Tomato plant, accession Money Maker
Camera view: bottom (45 deg); turntable rotation: 210 degrees
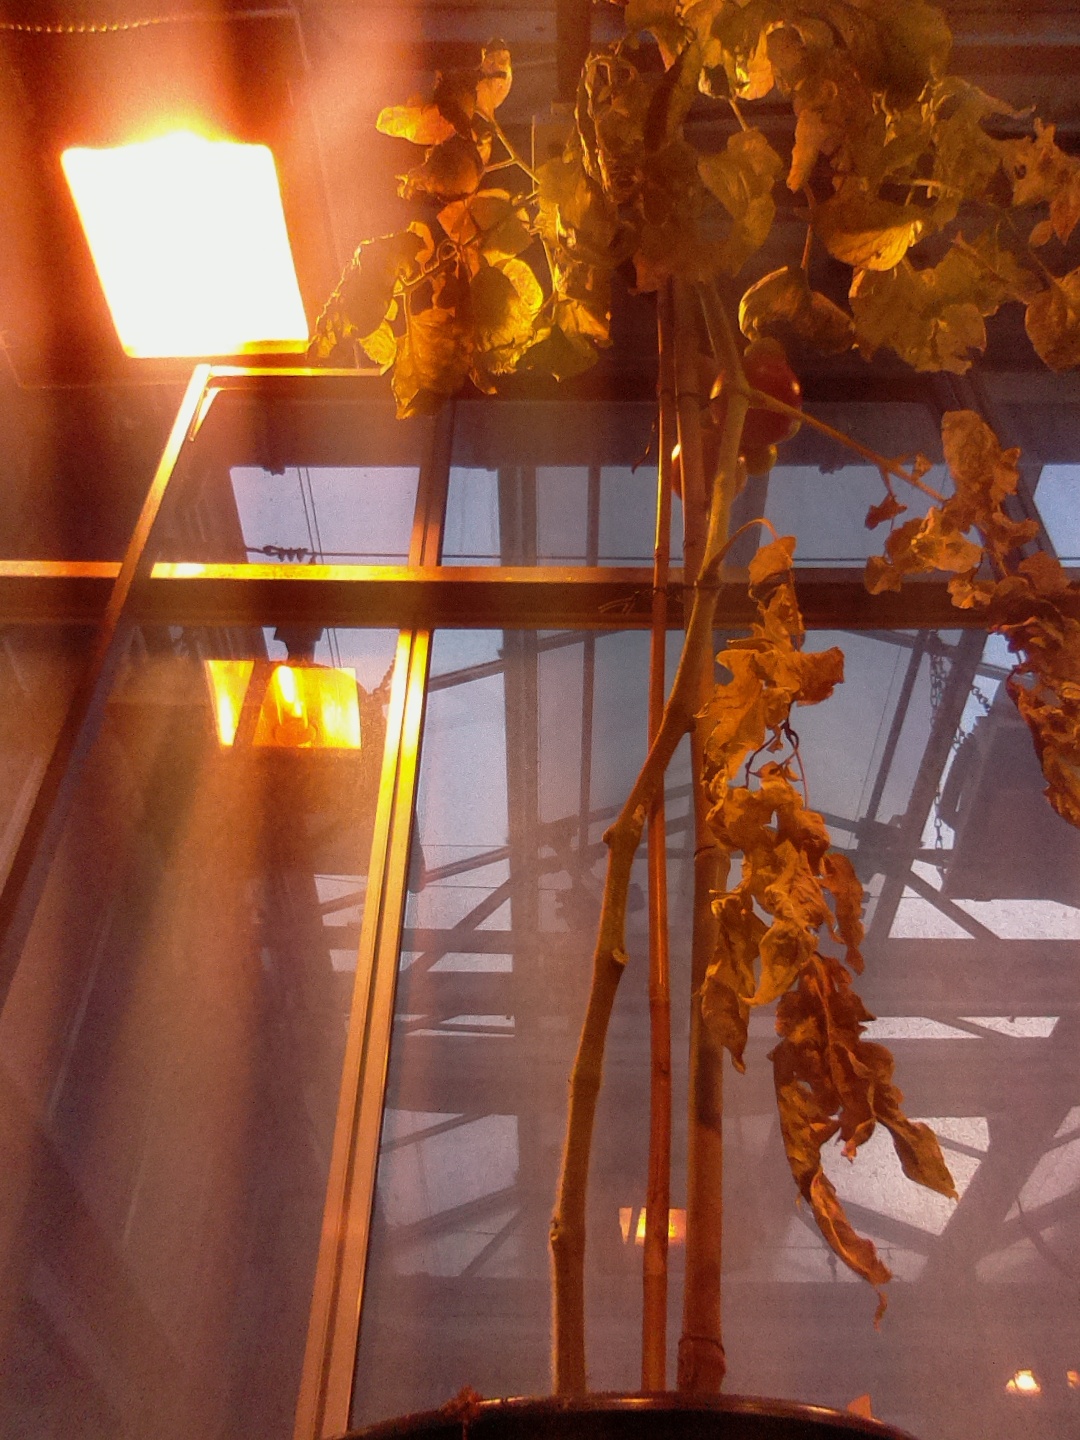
BBCH growth stage 82: 20%-30% of fruits show typical fully ripe color